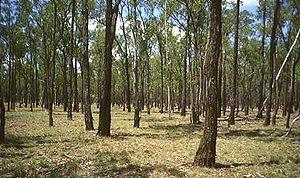
Eucalyptus fibrosa, l'eucalyptus à écorce de fer, Ironbark rouge ou mugga, est un eucalyptus australien de la famille des Myrtaceae. Il doit son nom à son écorce persistante sur le tronc et les grosses branches, écorce dure, rugueuse d'un rouge presque noir alors qu'elle est lisse et blanche sur les jeunes branches.
Ironbark, littéralement écorce de fer en anglais, est le nom donné à un certain nombre d'Eucalyptus australiens avec une écorce foncée et profondément striée.